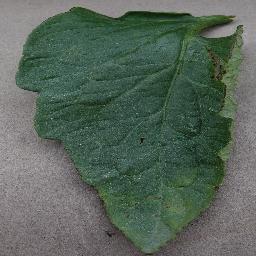
Label: Tomato___Bacterial_spot